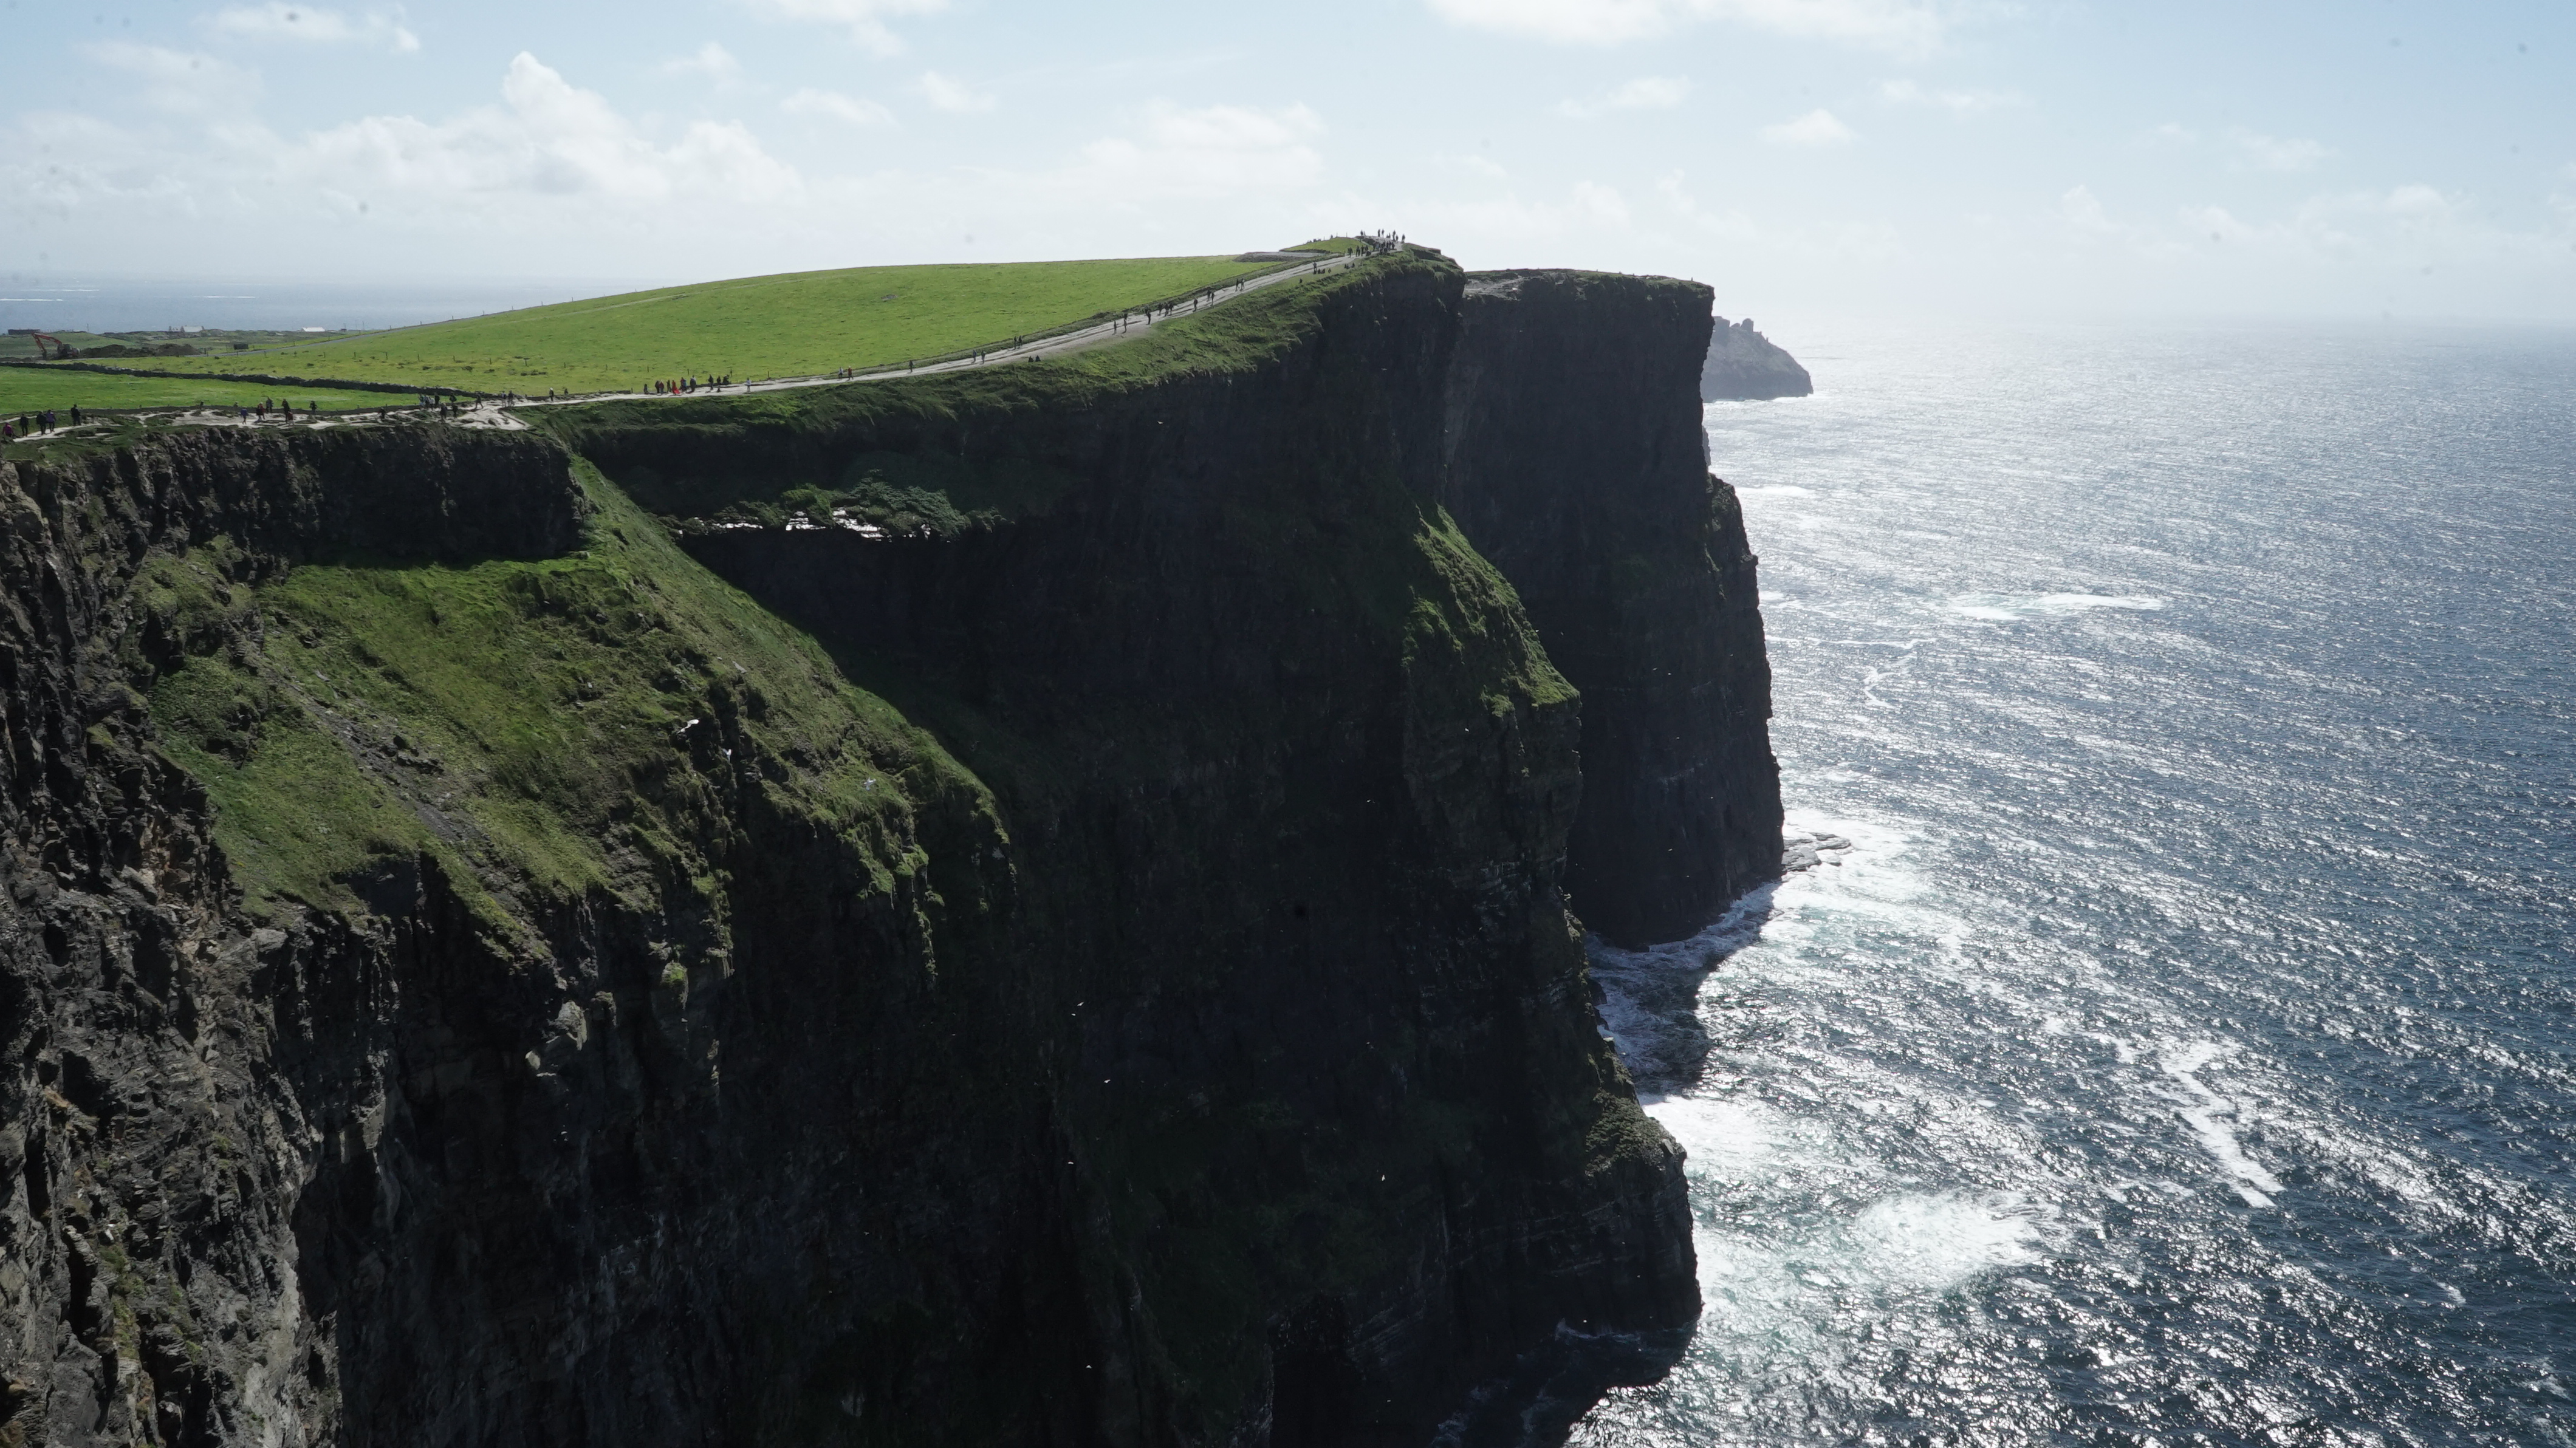
cliffs, ireland, cliff, klippe, headland, promontory, coast, sea, coastal and oceanic landforms, terrain, rock, cape, ocean, formation, escarpment, Raised beach